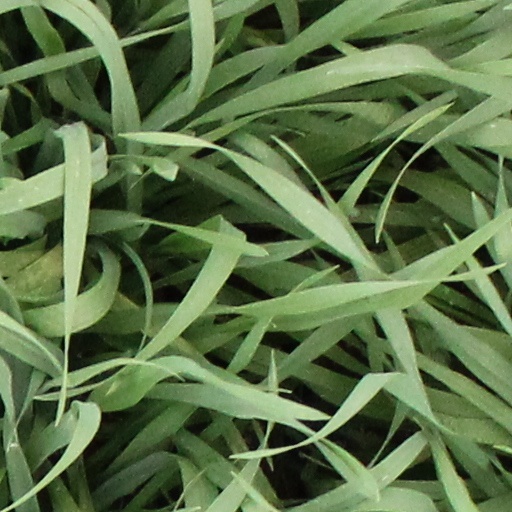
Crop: wheat